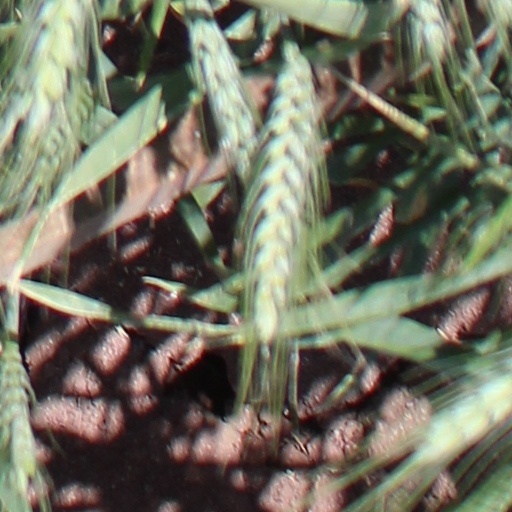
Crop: wheat